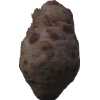
Label: celery